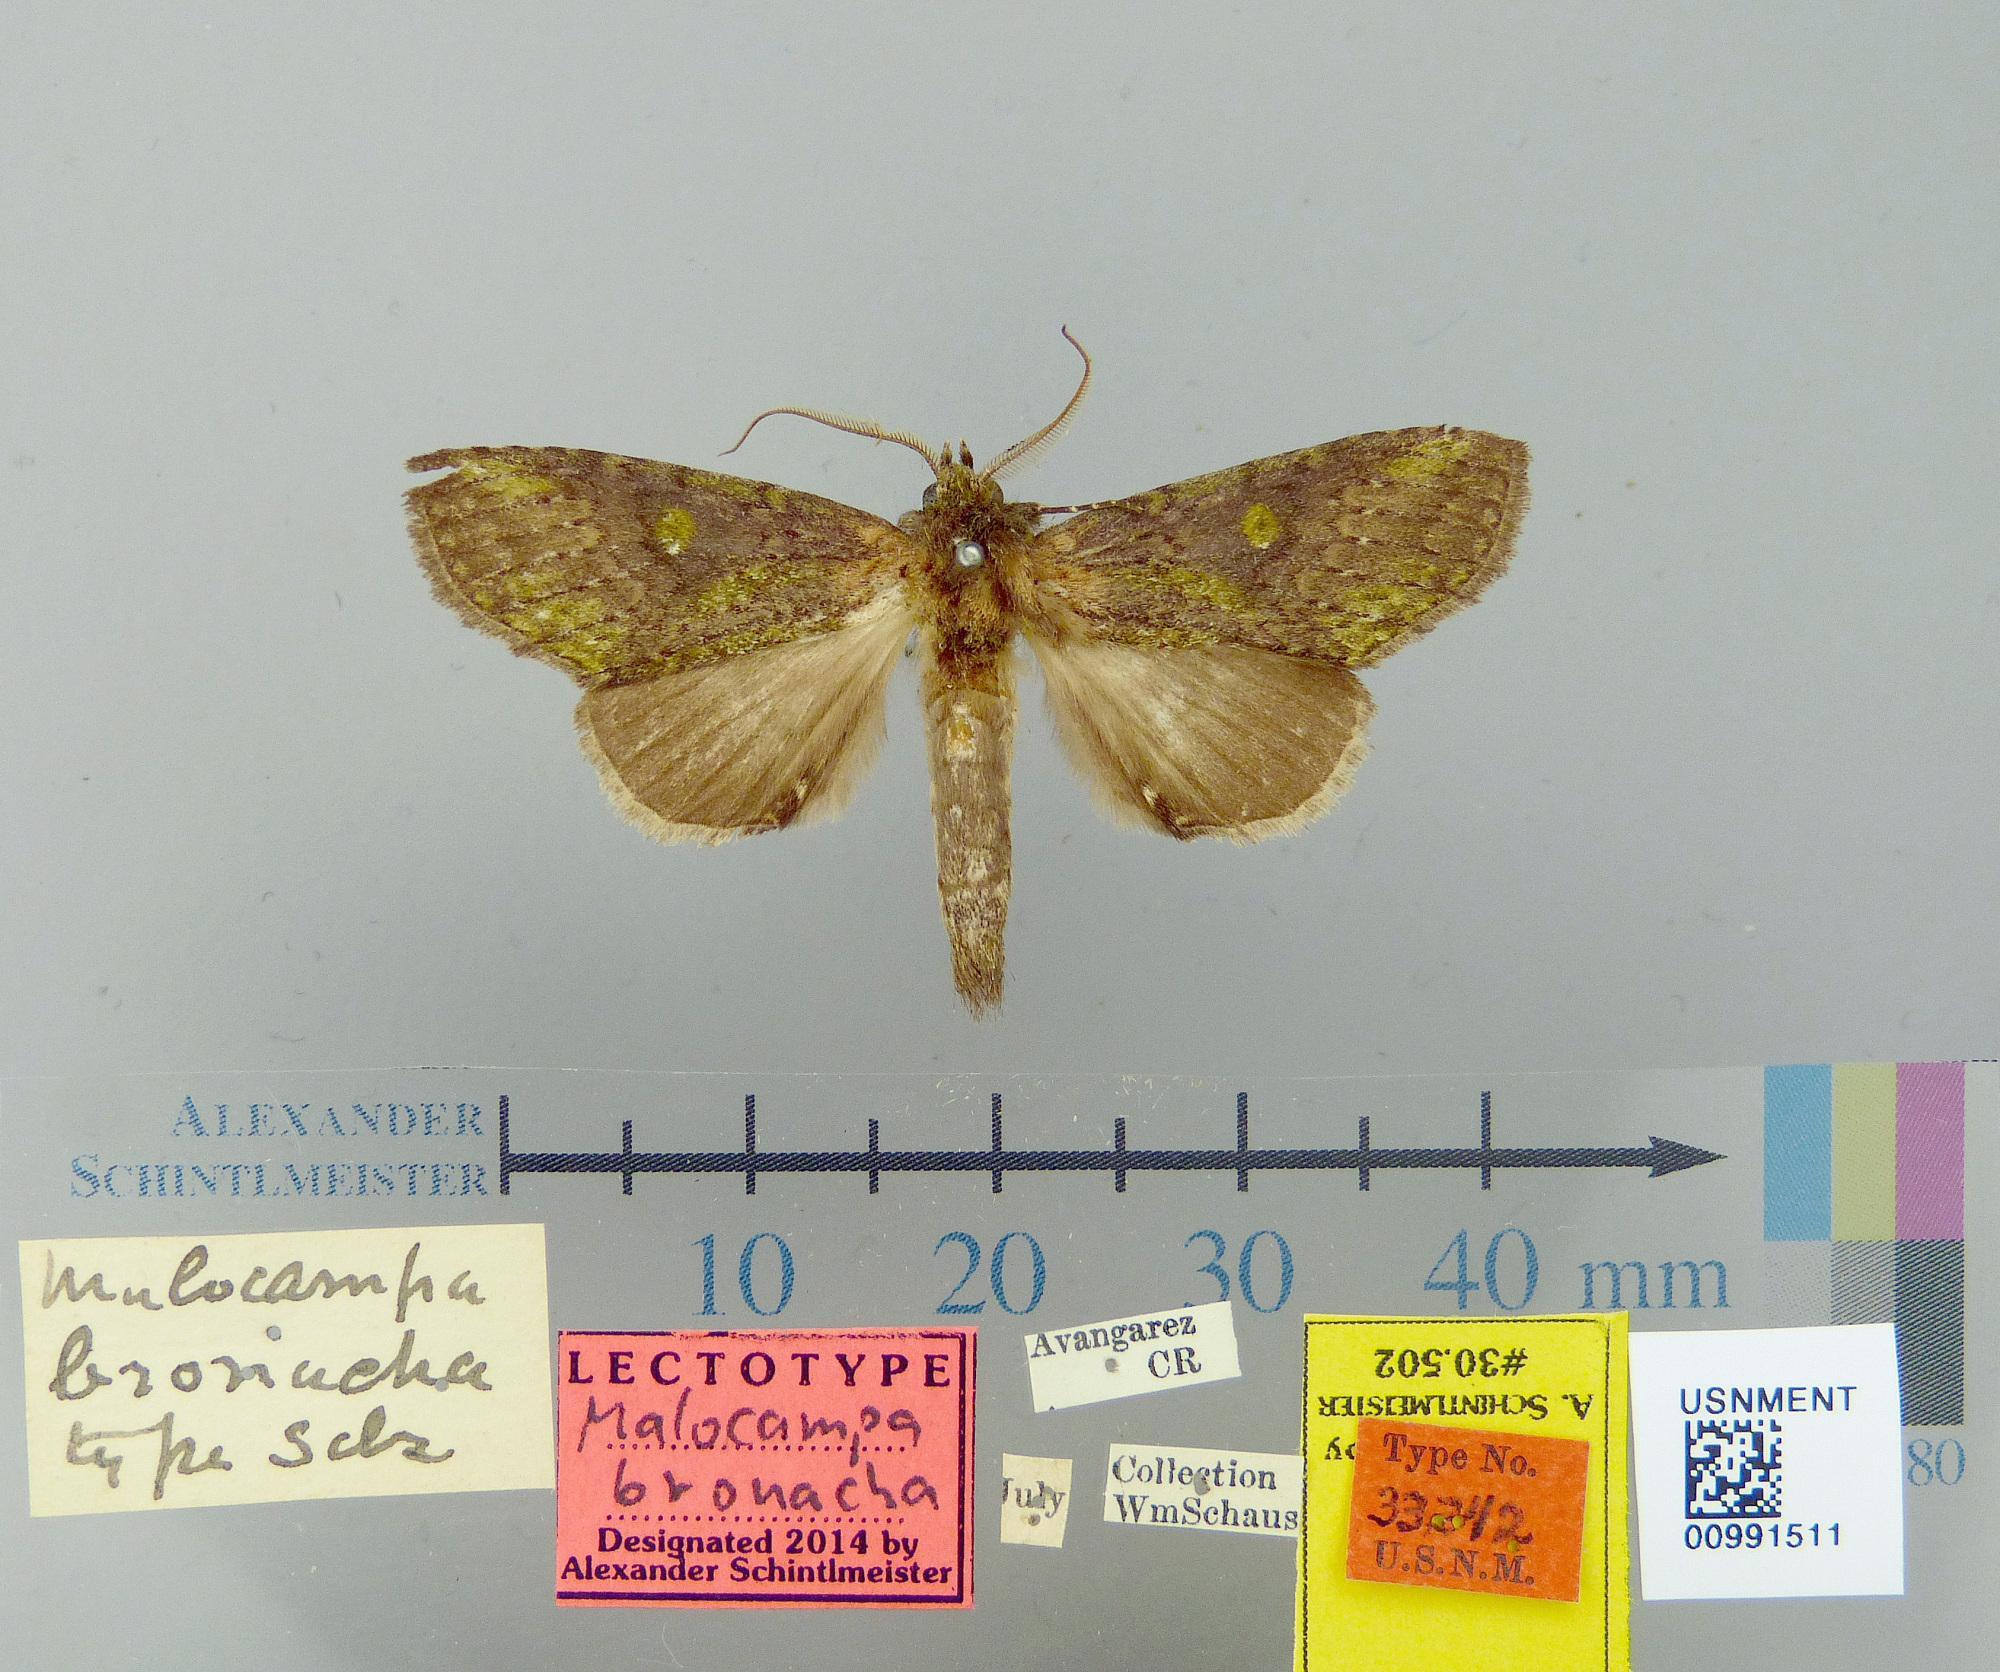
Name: Malocampa bronacha
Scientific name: Malocampa bronacha Schaus, 1928
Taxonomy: Animalia, Arthropoda, Insecta, Lepidoptera, Notodontidae
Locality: Avangarez, Unknown, Costa Rica